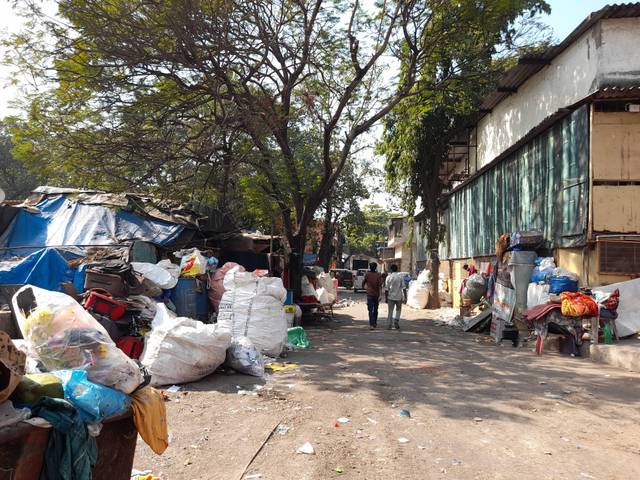
Region: India
Coordinates: 19.154, 72.84